Igone de Jongh

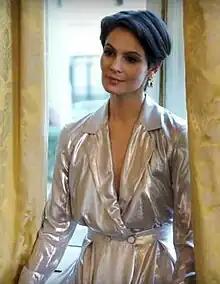
Igone de Jongh (2020)

Igone de Jongh (born 9 September 1979) is a Dutch ballerina and a former principal dancer with the Dutch National Ballet. She is featured in the music video for Anouk's song "Birds", the official Netherlands entry to the Eurovision Song Contest 2013.